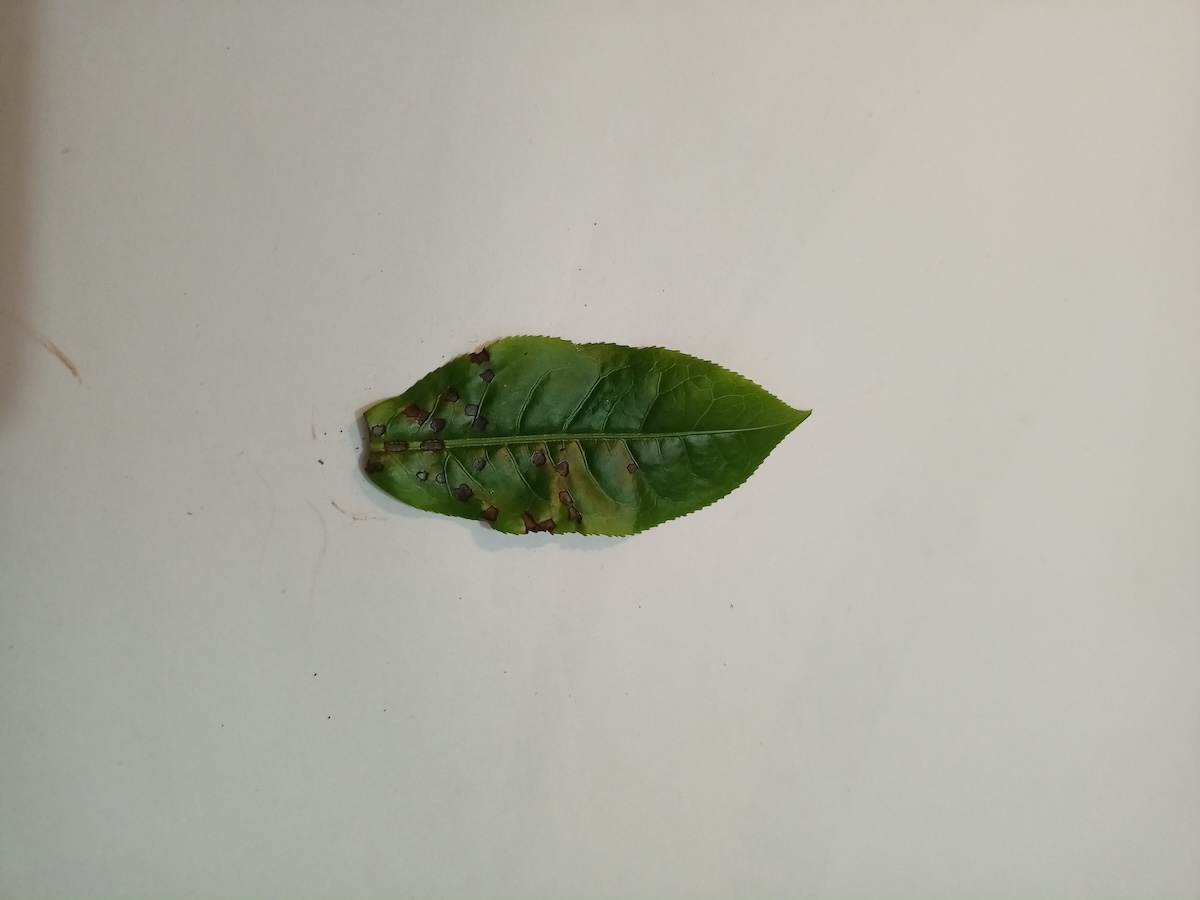
Label: Helopeltis